Golf in Scotland

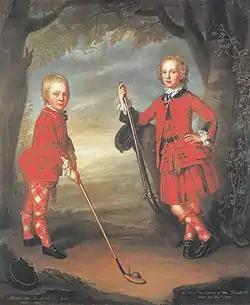
"The MacDonald boys playing golf" by the 18thC portrait painter Jeremiah Davison

The exact origins of the sport of golf are unclear. The most widely accepted theory is that the modern game of golf originated in Scotland in the High Middle Ages. The first golf courses and clubs were established in the country. The first written rules originated in Scotland, as did the establishment of the 18-hole course. The first tournament structures developed and competitions were held between various burghs. The modern game was spread by Scots to the rest of the world.